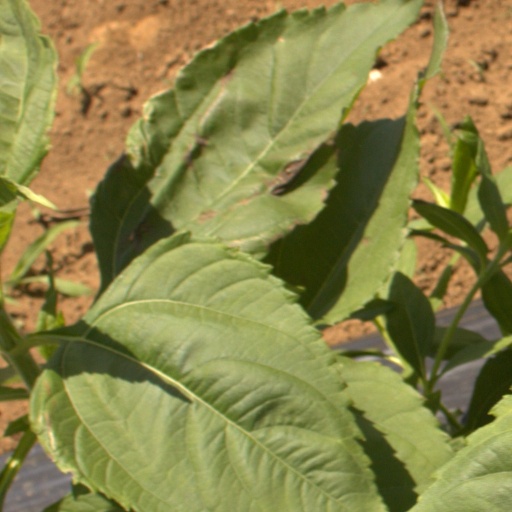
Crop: Jerusalem artichoke